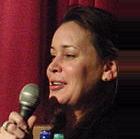
Age: 39